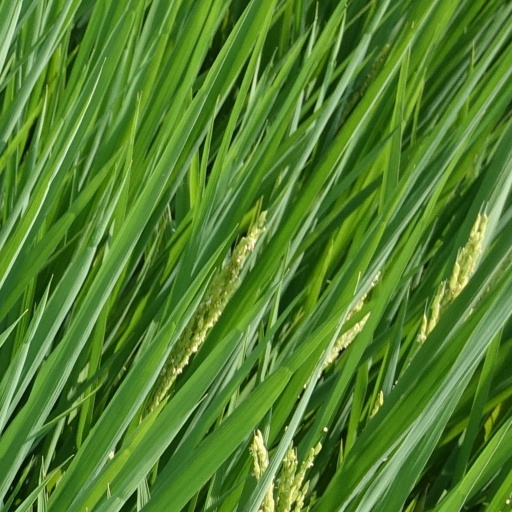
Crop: rice